Fresno, California

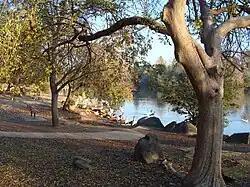
Woodward Park

The historic Tower Theatre, which is included on the National Register of Historic Places, is the center of the Tower District. The theater was built in 1939 at the corner of Olive and Wishon Avenues. The Tower District neighborhood is just north of downtown Fresno proper, and one-half mile south of Fresno City College. Although the neighborhood was known as a residential area, the early commercial establishments of the Tower District began with small shops and services that flocked to the area shortly after World War II. The character of small local businesses largely remains today. To some extent, the businesses of the Tower District were developed due to the proximity of the original Fresno Normal School (later renamed California State University at Fresno). In 1916, the college moved to what is now the site of Fresno City College one-half mile north of the Tower District.